W. G. Speer

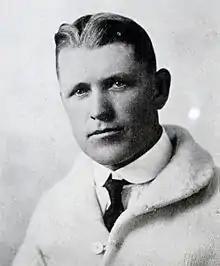
Speer pictured in "Reveille 1917", Fort Hays yearbook

Whitcomb Glenn "Bunt" Speer (November 6, 1884 – April 24, 1955) was an American football and basketball coach. He served as the head football coach at Fort Hays State University in Hays, Kansas from 1915 to 1918 and Nebraska State Normal School—now known as Peru State College–from 1919 to 1922, and Midland College—now known as Midland University—in Fremont, Nebraska from 1923 to 1924, compiling a career college football coaching record of 50–21–3. Speer was also the head basketball coach at Nebraska State Normal from 1919 to 1923, tallying a mark of 71–22.